The Orbiting Human Circus (of the Air)

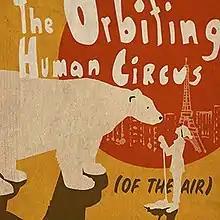

The Orbiting Human Circus (of the Air) is a fictional radio drama podcast written and created by Julian Koster, and published by Night Vale Presents. It is the fourth podcast to be released under the Night Vale Presents name. The podcast stars Koster as Julian the janitor, a shy, sensitive employee of the Eiffel Tower who dreams of joining the fictional radio show also titled "The Orbiting Human Circus of the Air", which is broadcast from a large ballroom at the top of the tower. Listeners of the podcast hear Julian the janitor's inner thoughts as he discusses his situations with The Narrator, played by Drew Callander, an imaginary voice only Julian can hear. In addition to the conversations in his head, Julian interacts with the staff and talent of "The Orbiting Human Circus of the Air," notably voiced by actors such as John Cameron Mitchell, Cecil Baldwin, Tim Robbins, Charlie Day, and Mary Elizabeth Ellis. One of the most prominent themes of the podcast is the pain of loneliness.